Emmanuelle 4: Concealed Fantasy

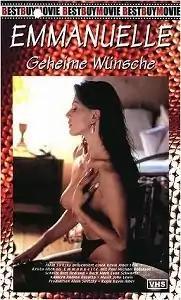
Video cover

Emmanuelle 4: Concealed Fantasy is a 1994 television movie, which was the fourth episode of the erotic series "Emmanuelle in Space". It was directed by Kevin Alber, and written by Thomas McKelvey Cleaver, based on character by Emmanuelle Arsan.